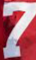
Number: 7